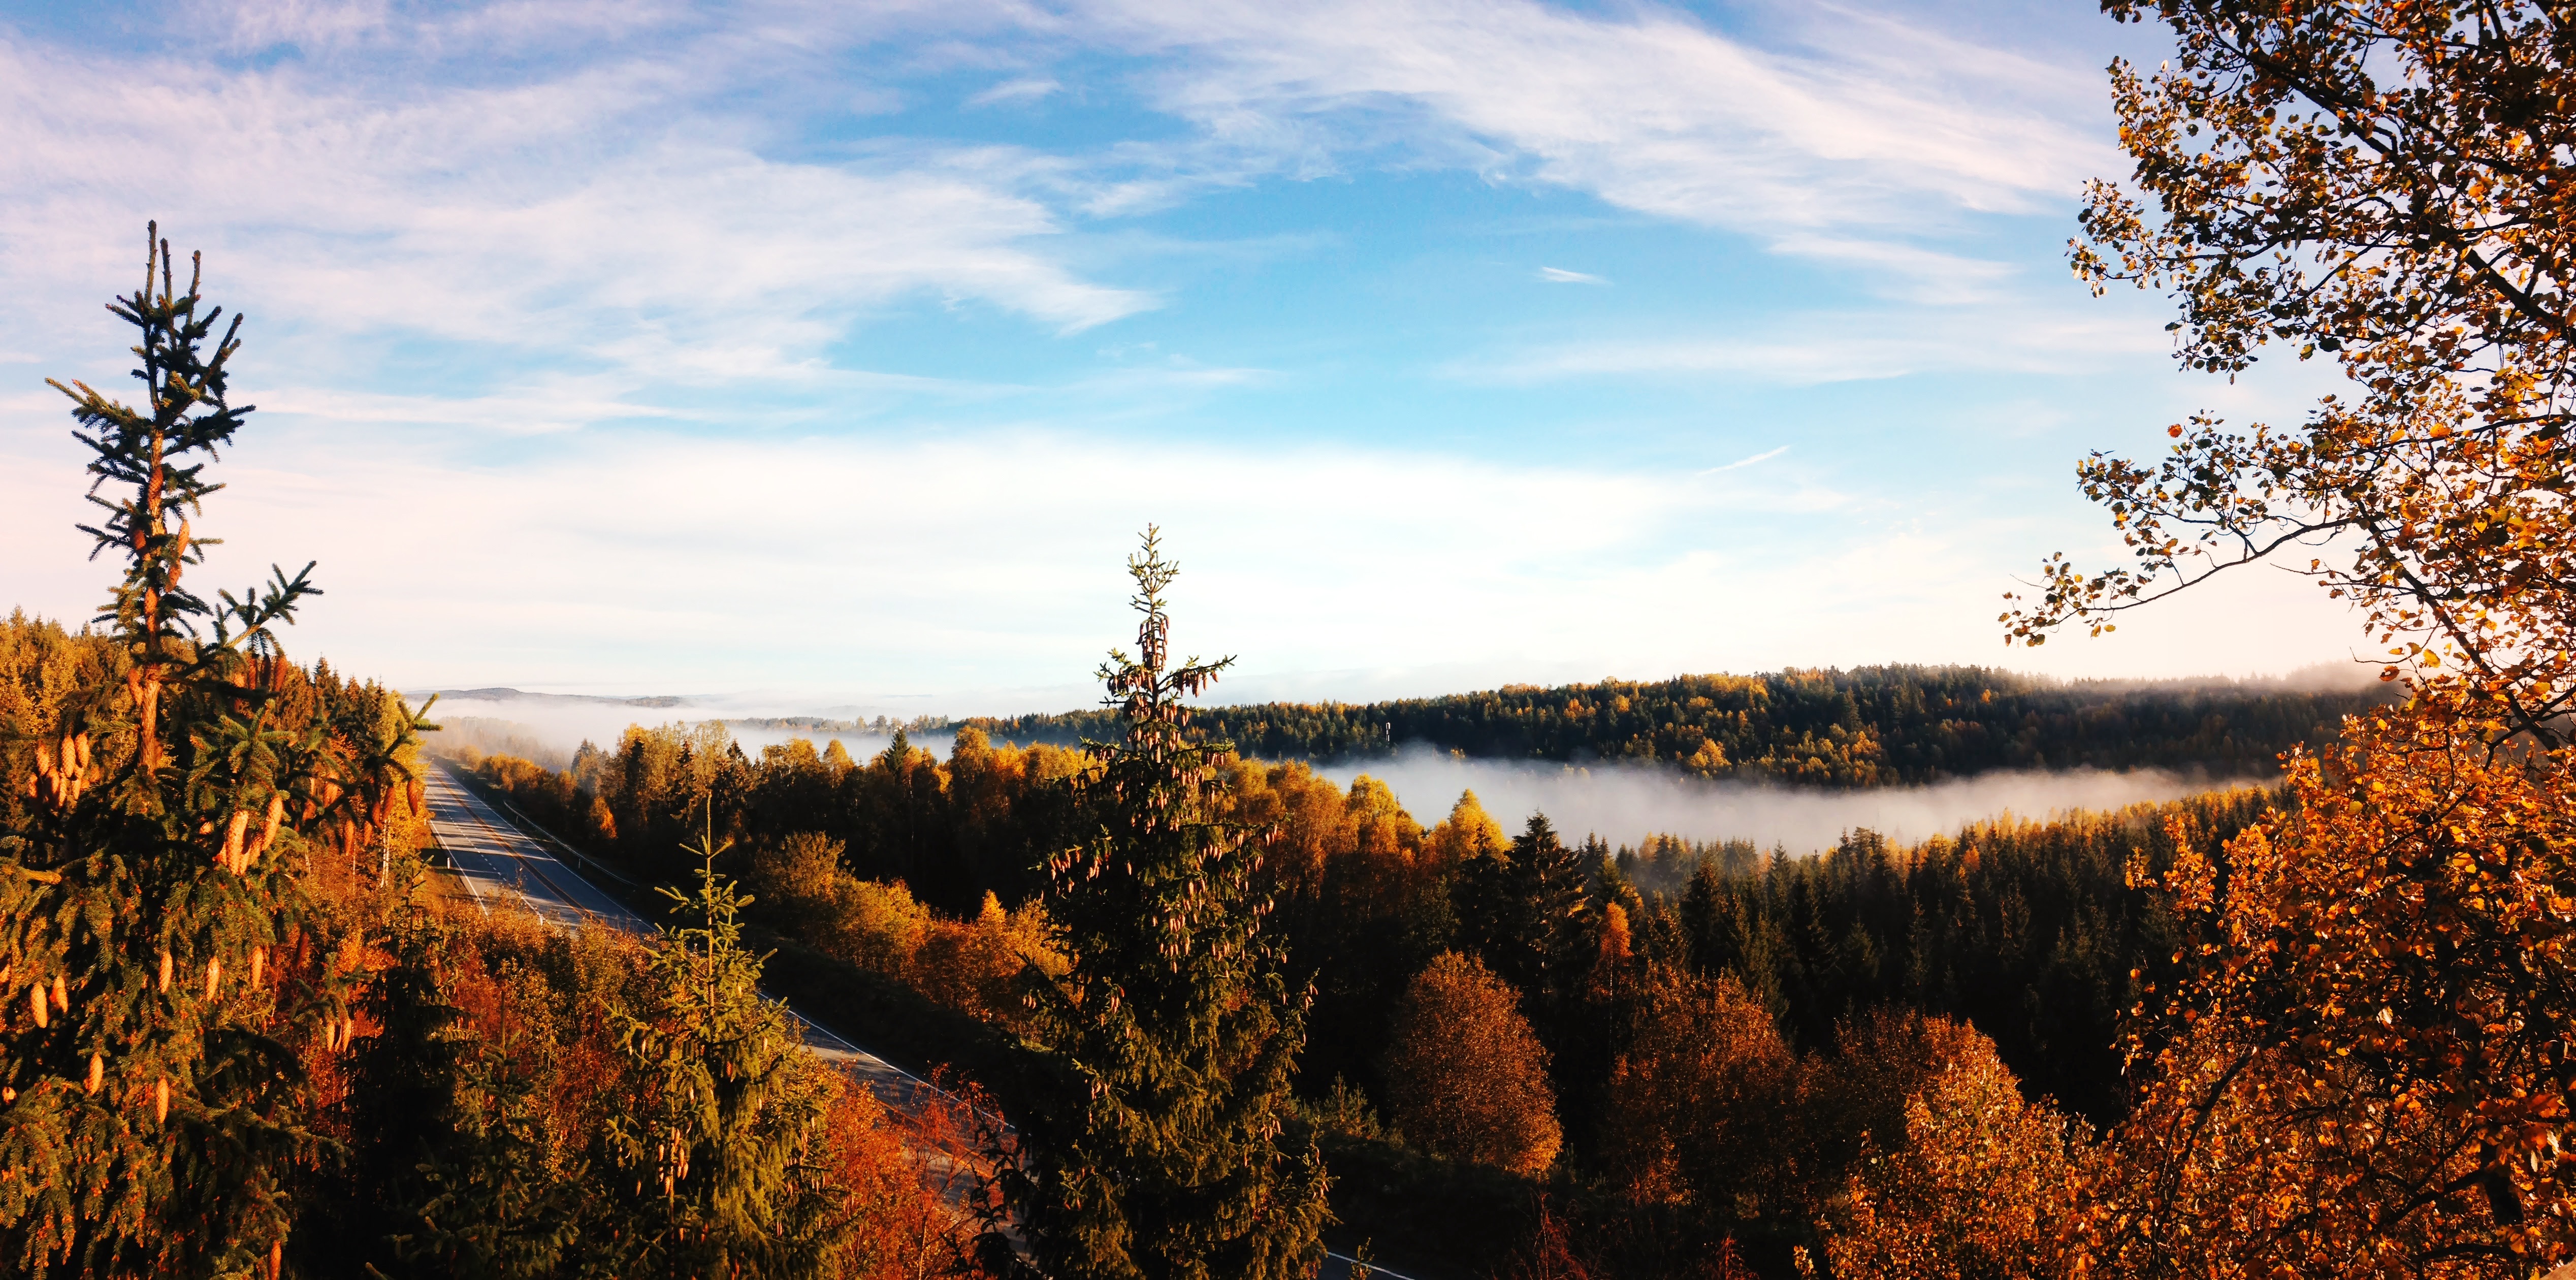
landscape, tree, nature, forest, grass, wilderness, mountain, winter, light, cloud, plant, sky, sunset, white, morning, leaf, lake, atmosphere, dusk, idyllic, evening, reflection, autumn, weather, overcast, blue, season, outdoors, clouds, climate, scene, habitat, backdrop, ozone, natural environment, woody plant